Castle of Campo Maior

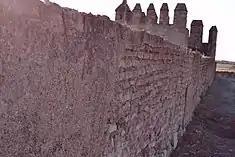
The walls of the citadel on the hilltop of Outeiro de Santa Vitória

Owing the regions occupation by successive tribes of Celts, Romans and Muslims, it is likely that the territory of Campo Maior has been settled during the pre-historic epochs. The land of Campo Maior was definitively conquered from the Moors by the forces of Kingdom of León in 1230. The first foral ("charter") was issued by the Bishop of Badajoz thirty years after this event.